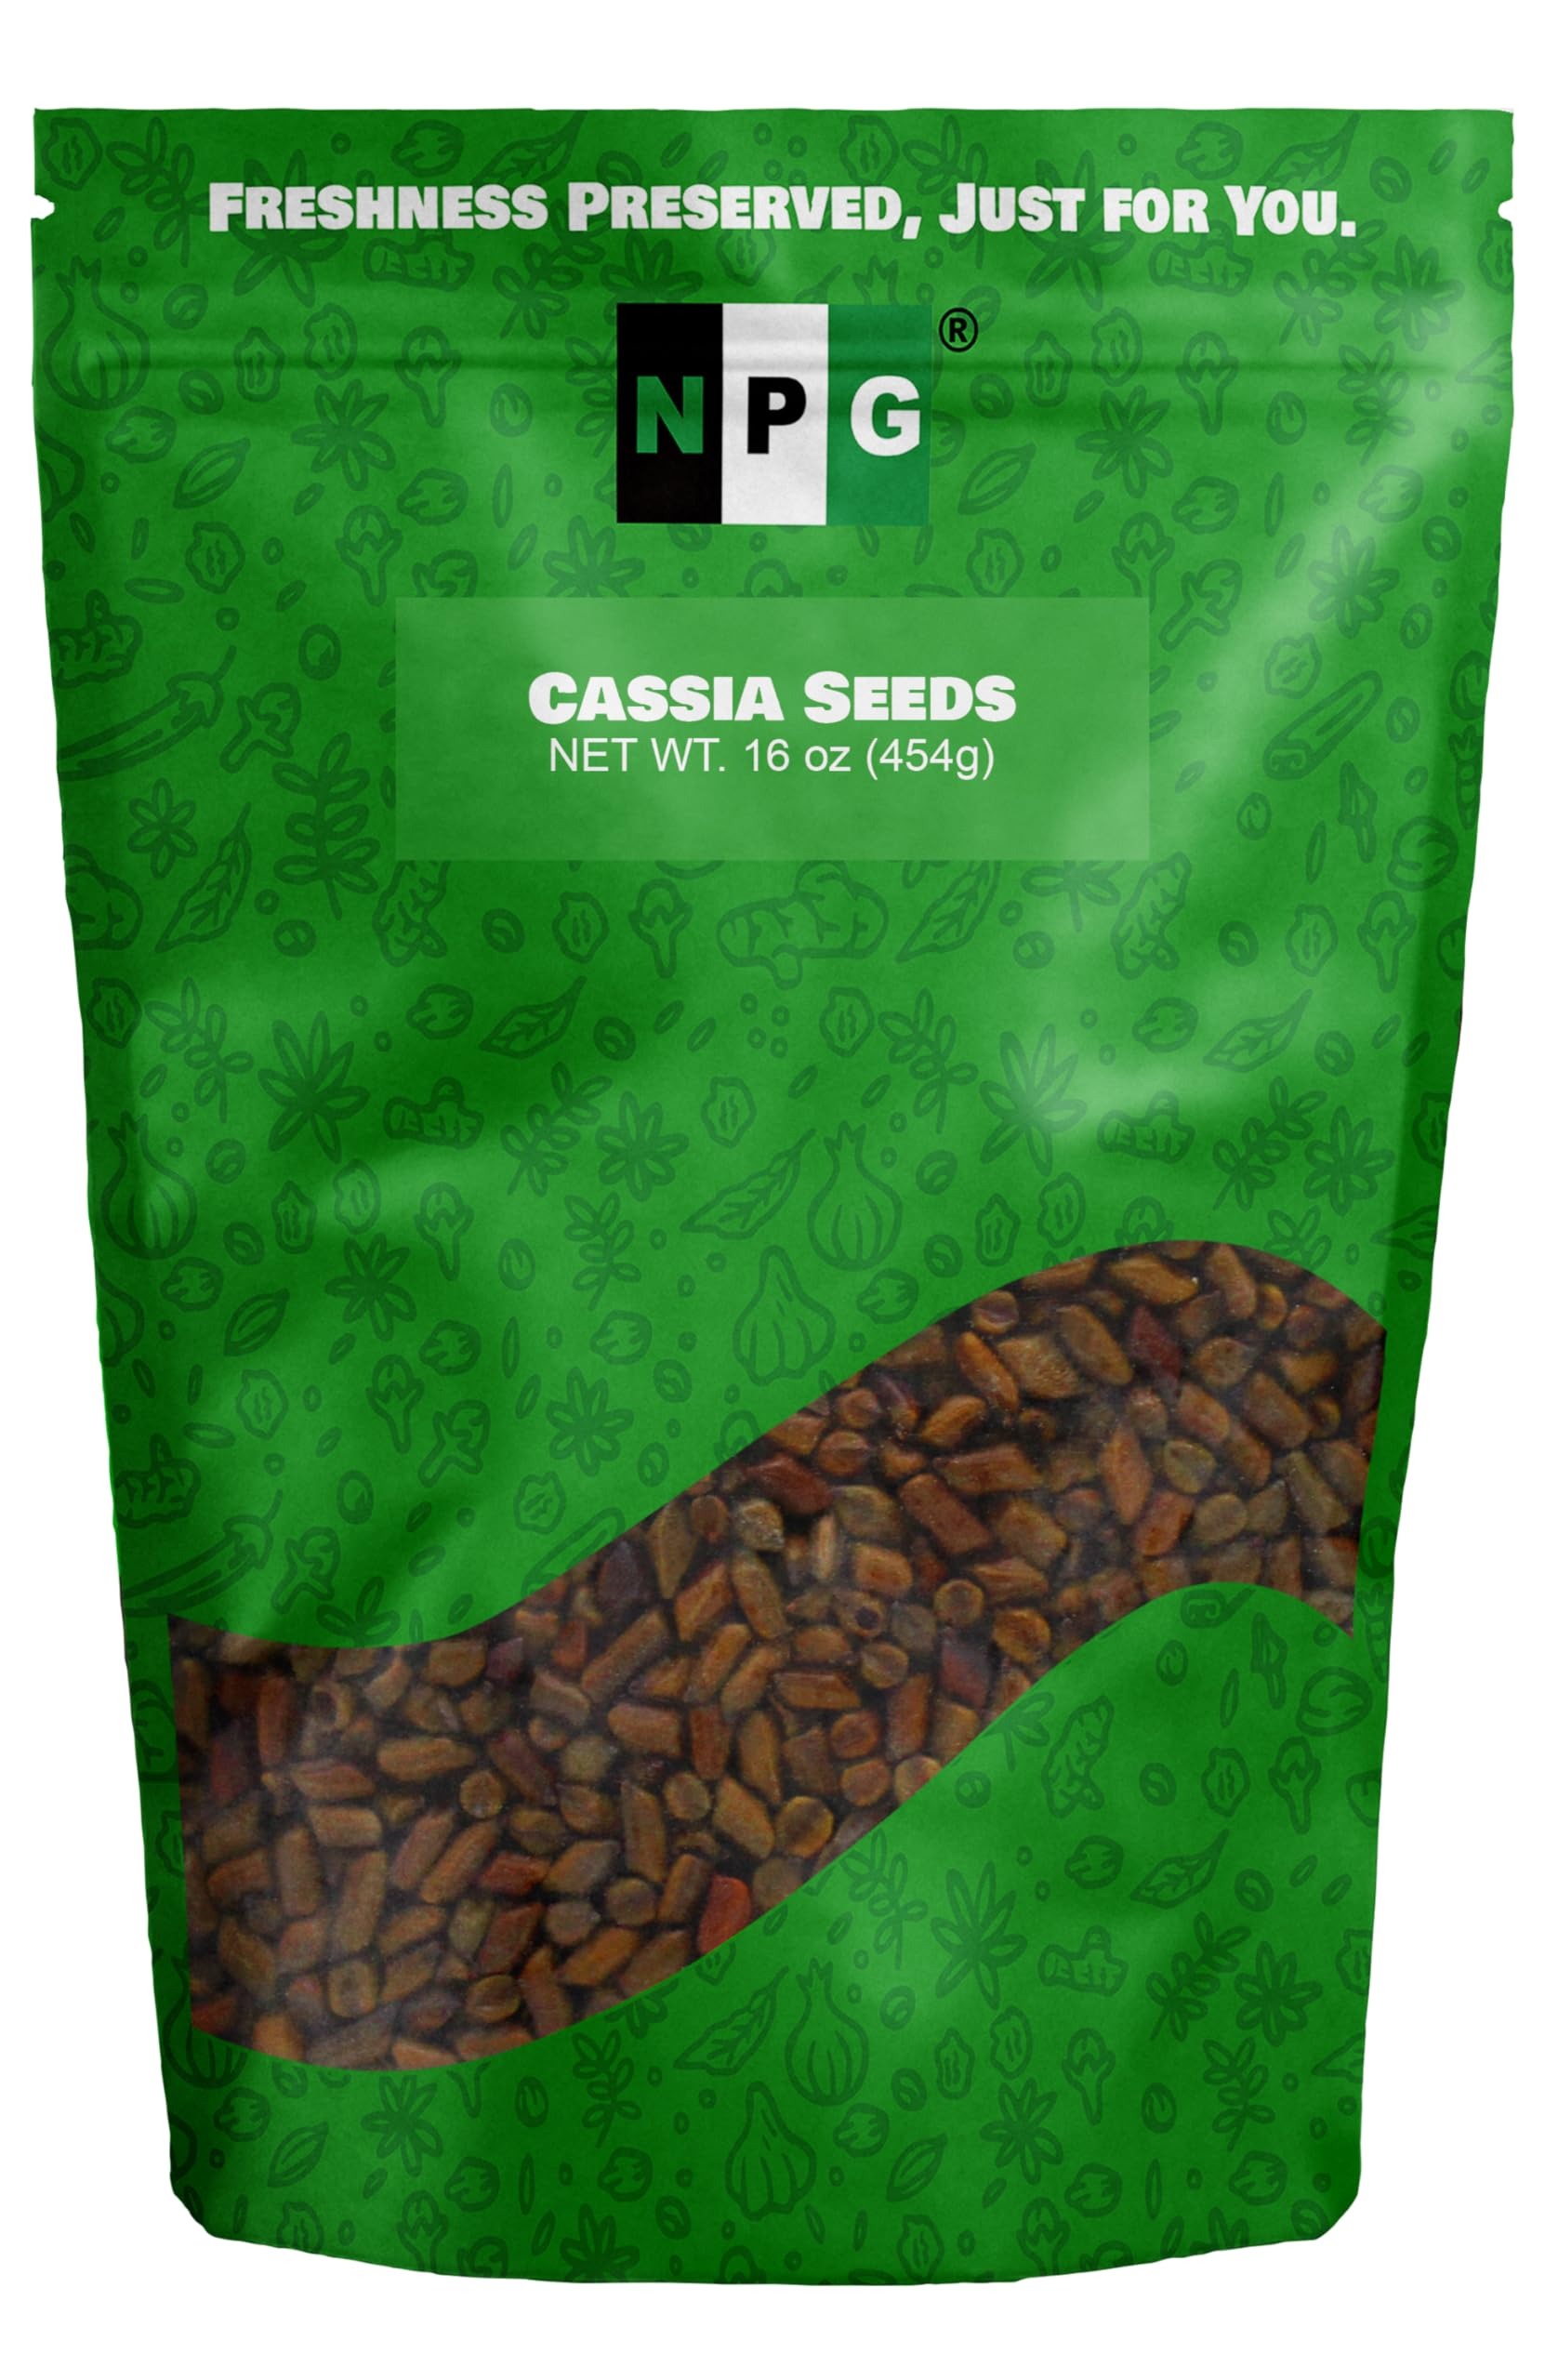
Item Name: NPG Cassia Seeds 16 Oz, Jue Ming Zi, 决明子, Chinese Herbal Tea, Versatile for Mix Drink, Cooking Spice, Non-GMO, Traditional Herbal Home Tea, All Natural
Bullet Point 1: Premium Quality: High-grade cassia seeds (Jue Ming Zi) selected for their purity and freshness, ideal for a variety of uses.
Bullet Point 2: Versatile Use: Perfect for brewing tea, mixing in drinks, or as a unique cooking spice in different recipes, adding a subtle earthy flavor.
Bullet Point 3: Traditional Ingredient: Frequently used in Chinese herbal teas and cuisine, providing an authentic touch to your beverages and meals.
Bullet Point 4: Bulk Size: With a 16-ounce (454g) capacity, this package provides a generous supply for various uses.
Bullet Point 5: Resealable Packaging: The 16-ounce (454g) package features a resealable zipper to maintain freshness.
Product Description: NPG Cassia Seeds 16 Oz, Jue Ming Zi, 决明子, Chinese Herbal Tea, Versatile for Mix Drink, Cooking Spice, Non-GMO, Traditional Herbal Home Tea, All Natural
Value: 16.0
Unit: Ounce

Price: 18.99